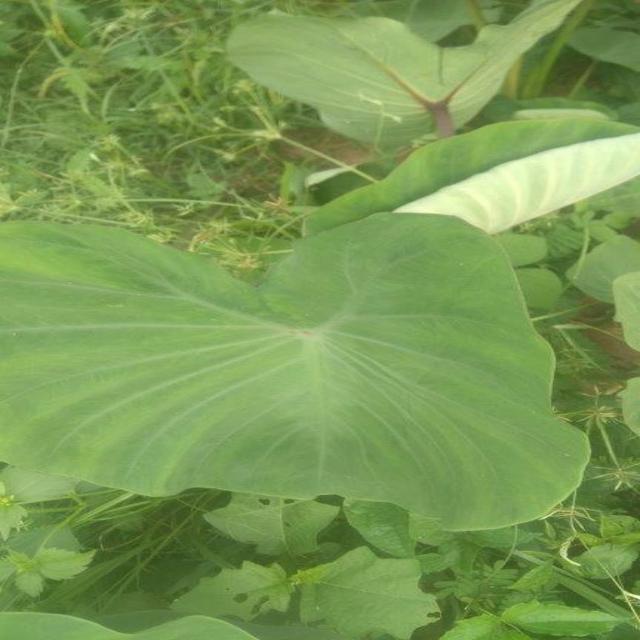
Label: Healthy